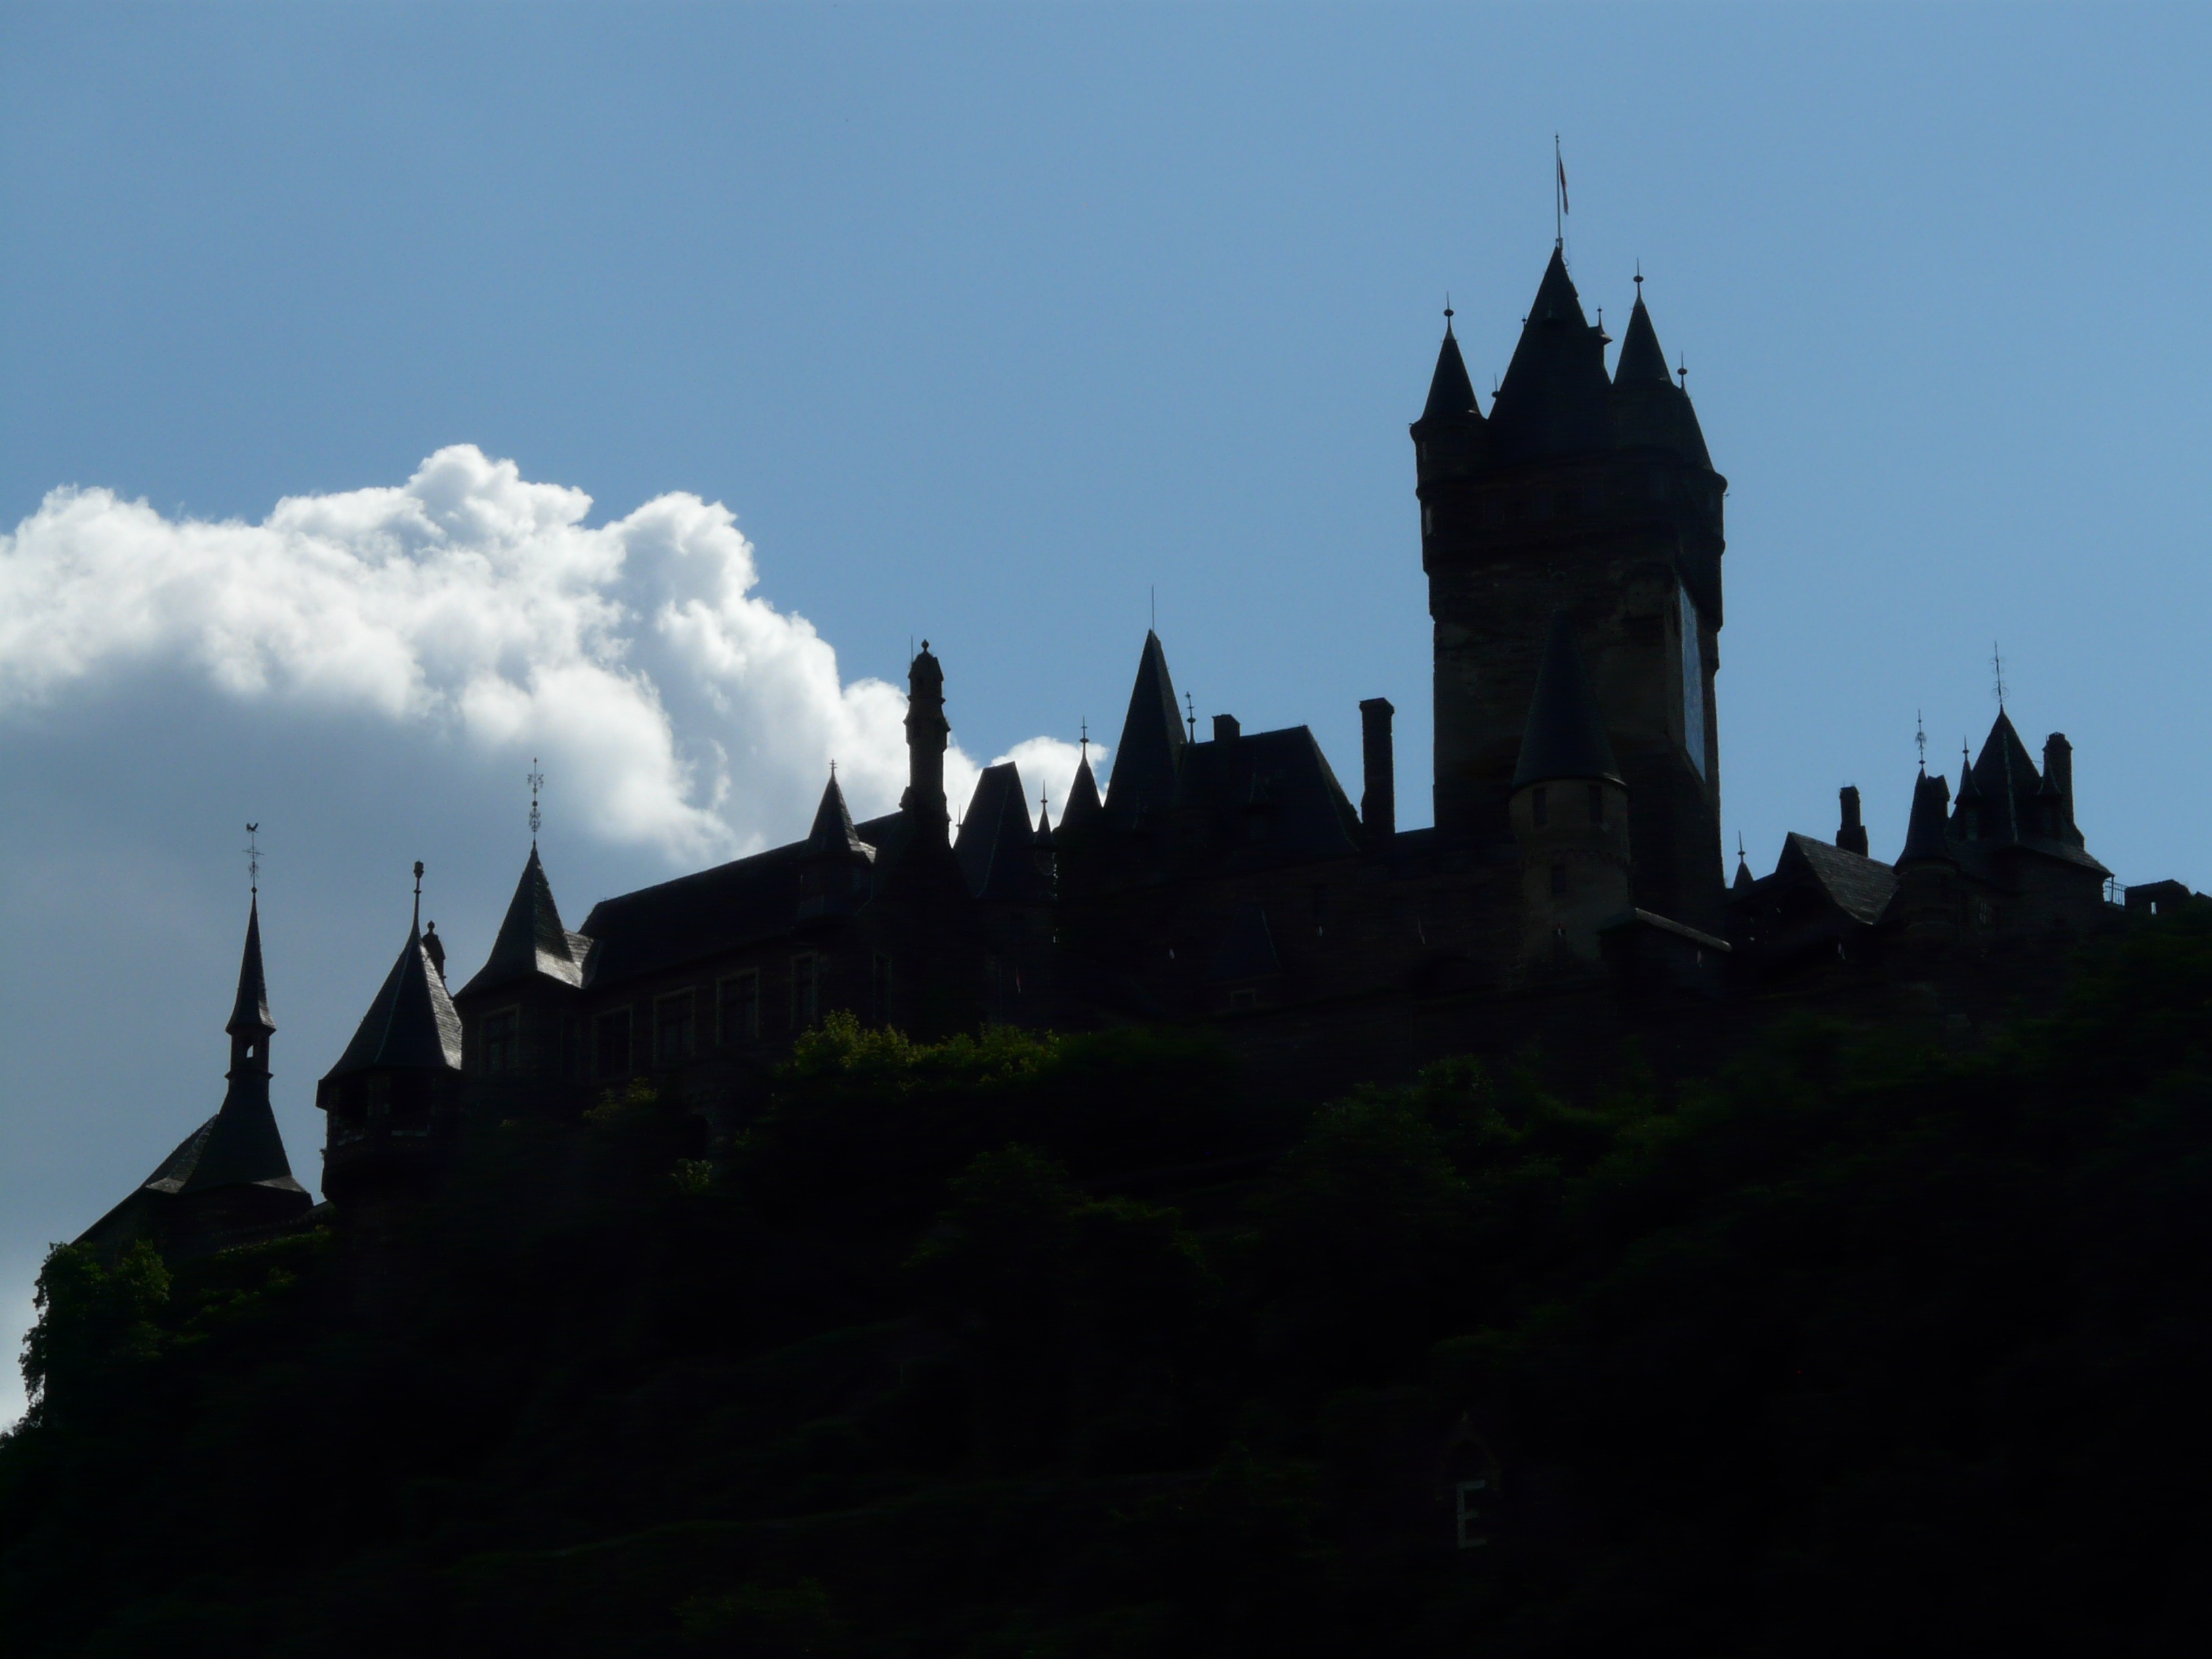
architecture, plant, building, chateau, high, tower, castle, landmark, place of worship, spire, steeple, monastery, keep, top, middle ages, sachsen, mosel, cochem, back light, imposing, thrones, height burg, summit castle, reichsburg cochem, imperial castle, customs castle